TMEM221

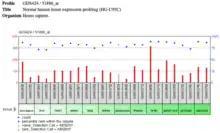
Expression profile of TMEM221.

"TMEM221" is highly expressed relative to other human genes in nearly every tissue type, suggesting it could potentially be a housekeeping gene. It is shown consistently to be most highly expressed in the brain, adrenal gland, and ovaries. Conditional expression demonstrates decreased expression of "TMEM221" in ovarian cancer, lymphomas, and bone cancer.